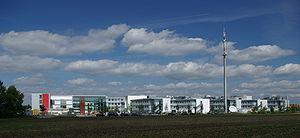
L'Institut pour les circuits intégrés poursuit une recherche appliquée et un développement dans l'ordre des entreprises industrielles et des établissements publics. Sous la conduite de Heinz Gerhäuser, l'institut développe des systèmes et des appareils microélectroniques ainsi que le logiciel et les circuits intégrés qui leur sont nécessaires. L'IIS a été fondé en 1985. Le siège principal de l’institut est à Nuremberg, mais d’autres instituts se sont créés à Fürth et à Dresde. Celui de Nuremberg est aujourd'hui le plus grand de tous les IIS.